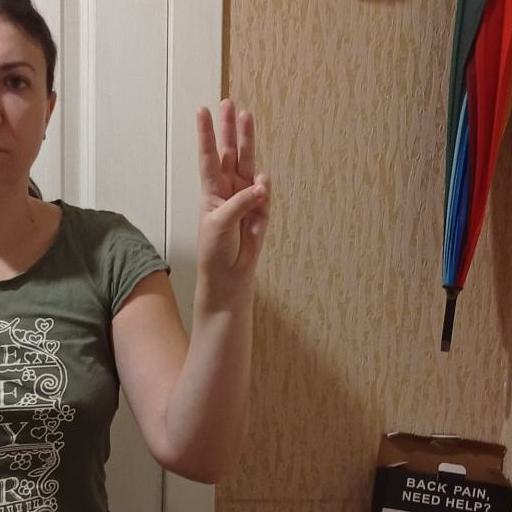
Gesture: three